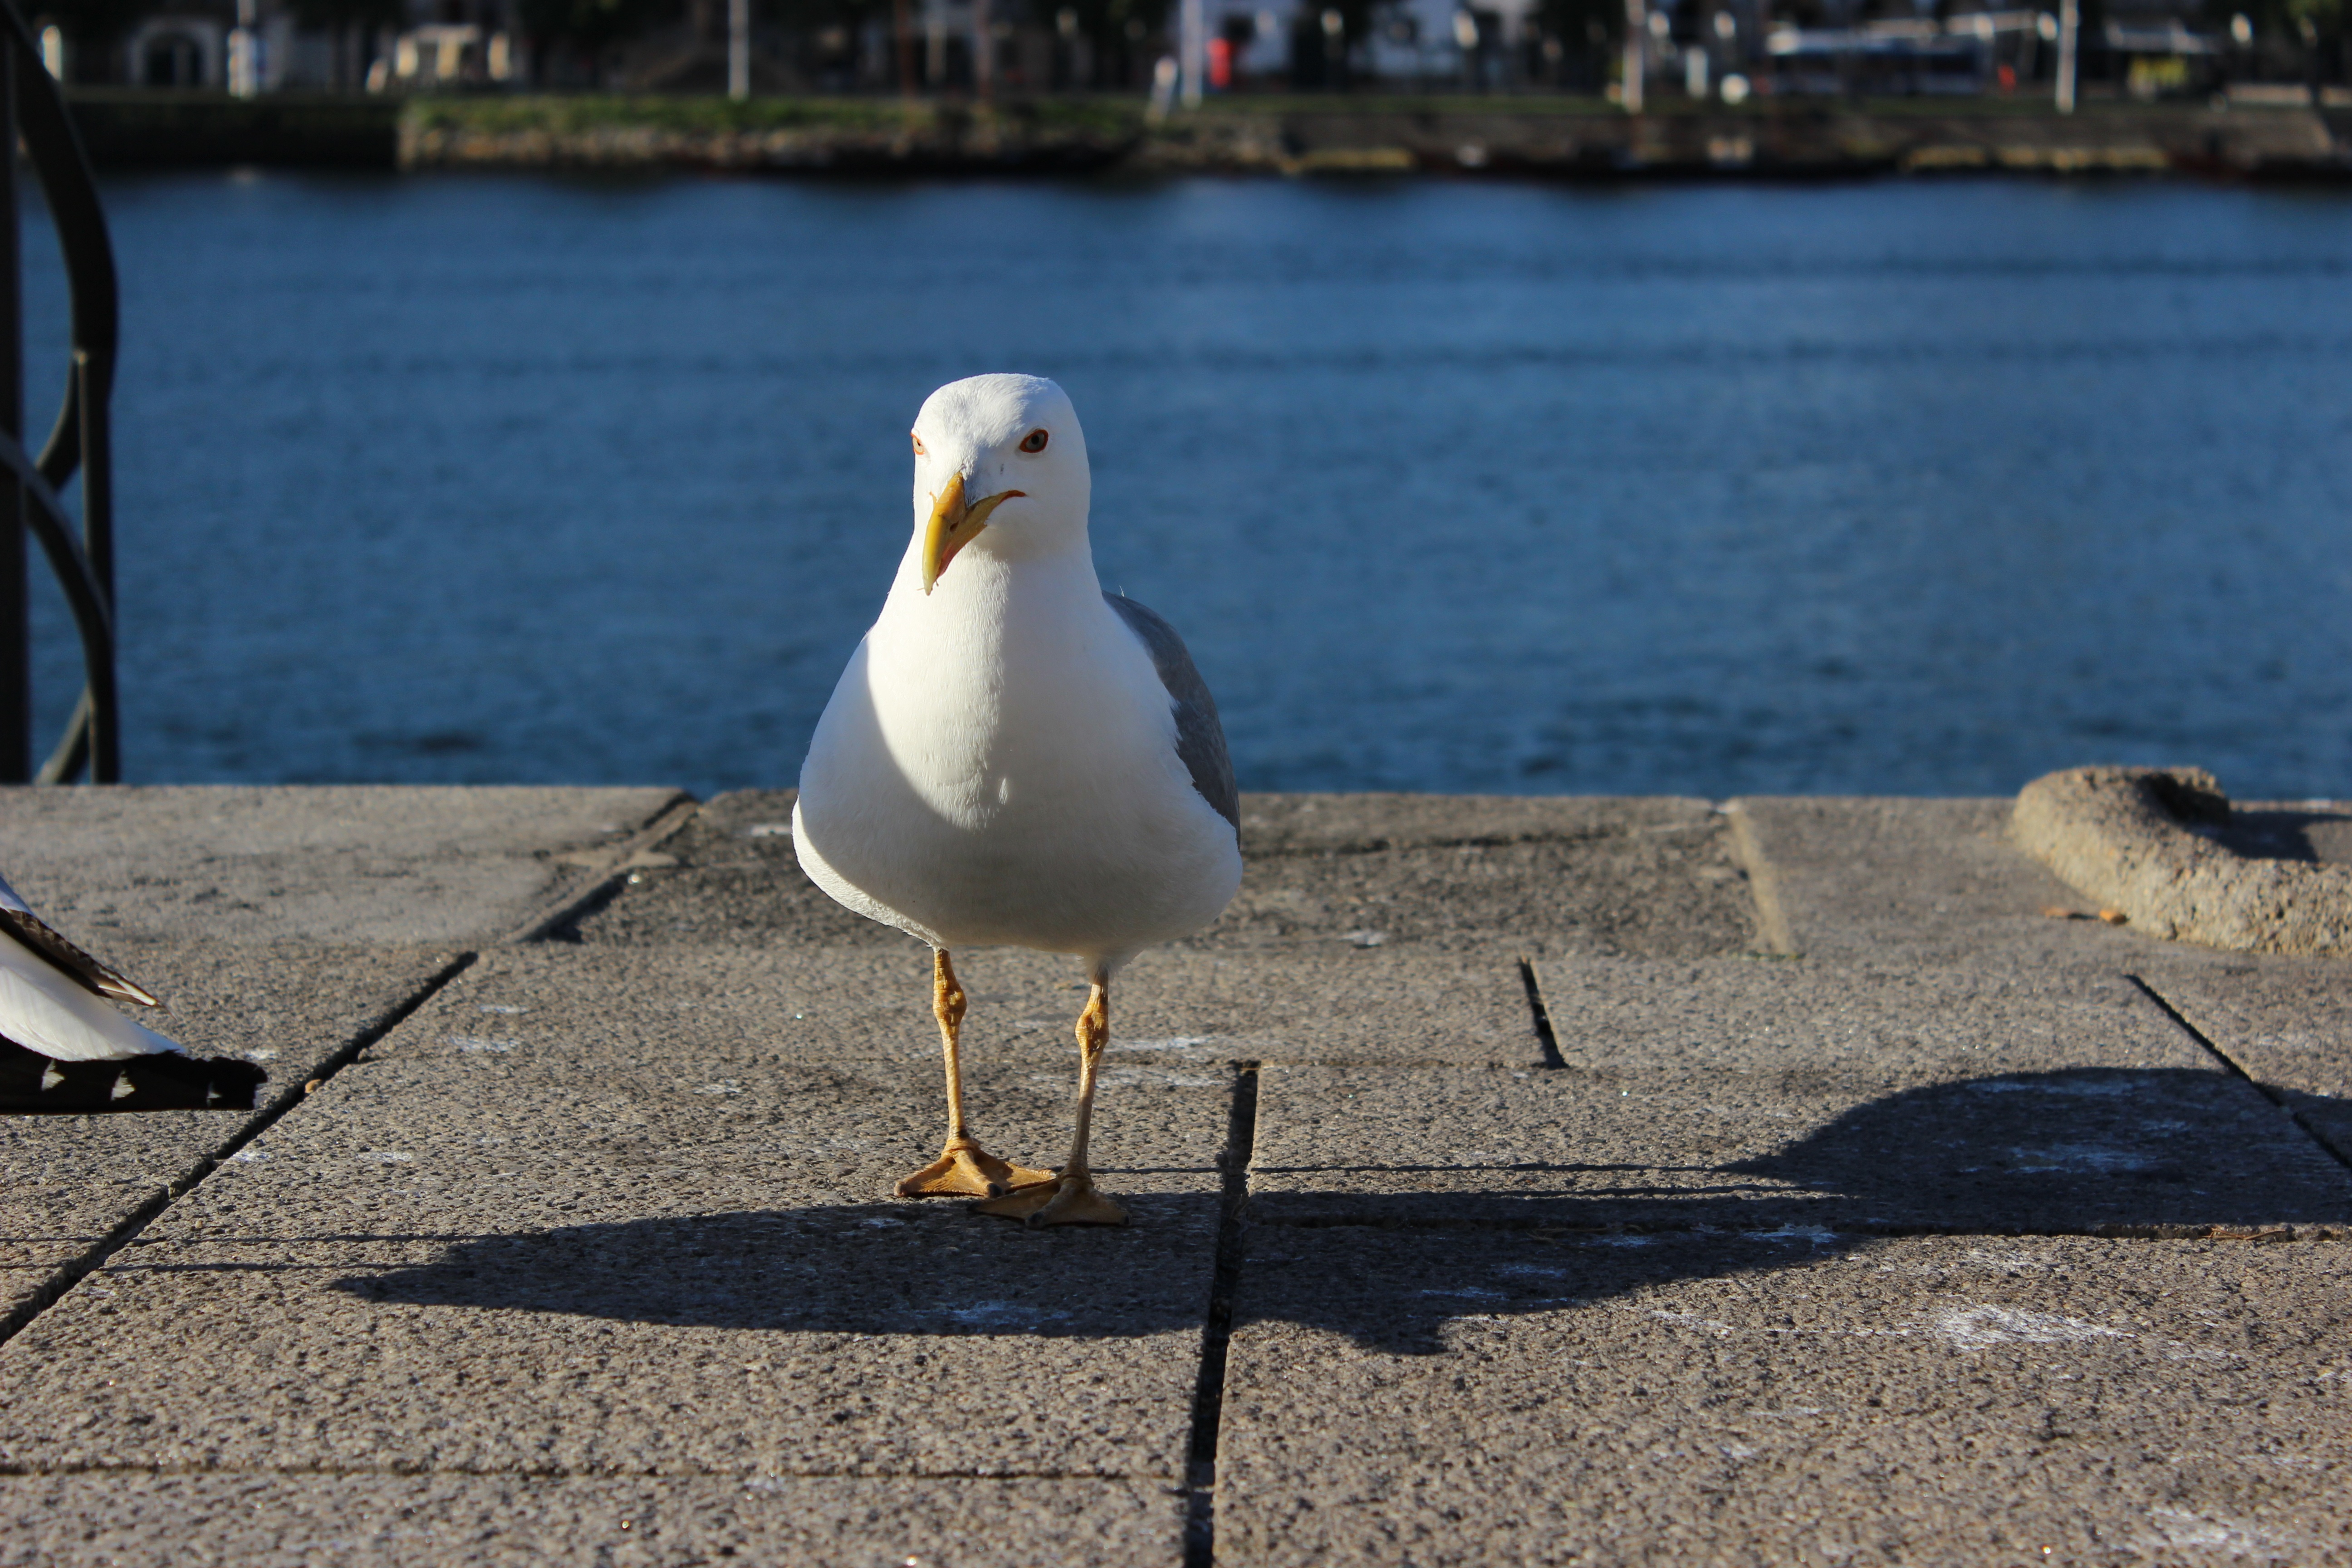
sea, bird, seabird, seagull, wildlife, gull, beak, fauna, vertebrate, forward, porto river, charadriiformes, european herring gull